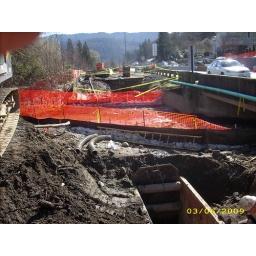
Sand bags were placed in front of the silt fence for extra protection for Tibbett's Creek.